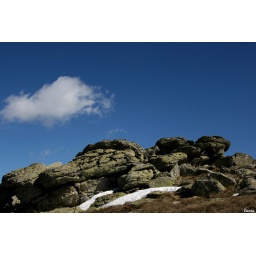
Only Rock and blue sky in 1860 metres from the sea level...